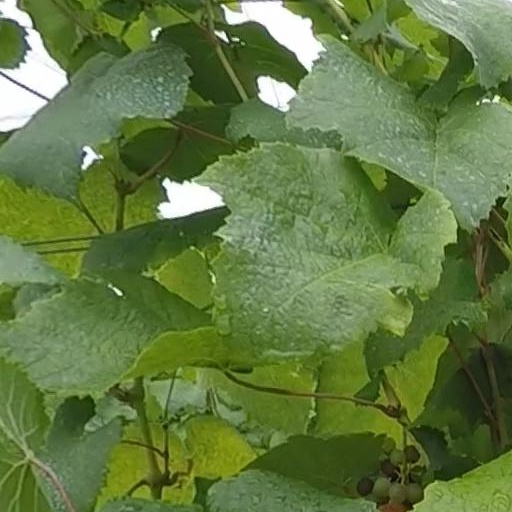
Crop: grape